Transport in France

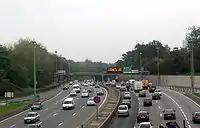
The ring road in Paris.

There are ~ of roads in France. The French motorway network or autoroute system consists largely of toll roads, except around large cities, in Brittany, in parts of Normandy, in the Ardennes and in Alsace. It is a network totalling of motorways operated by private companies such as Sanef (Société des autoroutes du Nord et de l'Est de la France). It has the 8th largest highway network in the world, trailing only the United States, China, India, Russia, Japan, Canada, Spain and Germany.